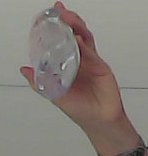
Product: johnson_baby